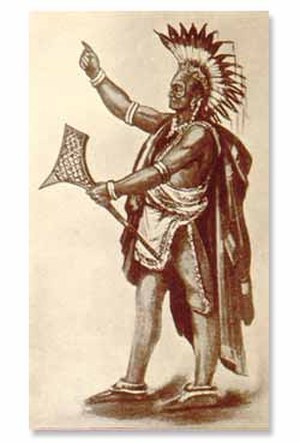
Odawa
Odawakriger med geværlignende krigskølle
Odawa, betyder handelsmænd, er et af amerikas oprindelige folk og Canadas First Nations hvis historiske bosætningsområde er i det nordøstlige skovområde. Deres sprog er en variant af anishinaabemowin, som er et af cirka tyve algonkinsprog.